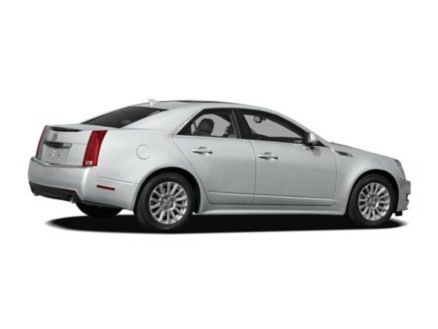
Car model: 2012 Cadillac CTS-V Sedan